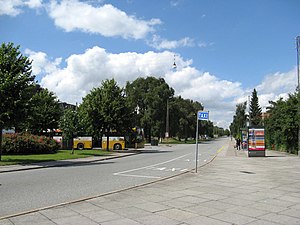
Marselisborgkvarteret
Dalgas Avenue set fra Filtenborg Plads
Dalgas Avenue set fra Filtenborg Plads, Aarhus, Denmark
Marselisborgkvarteret er et villakvarter i Aarhus. Det ligger 2 kilometer syd for byens centrum og afgrænses fra Frederiksbjerg af den tæt trafikerede Marselis Boulevard. Det er et relativt lille kvarter og på grund af sin ringe størrelse, bliver det ikke altid regnet for et selvstændigt kvarter, men som en del af det større Frederiksbjerg-kvarter. Området blev en del af Aarhus by i 1896, da kommunen dengang opkøbte Marselisborg godset med dertilhørende jorde, bl.a. Marselisborgskovene.